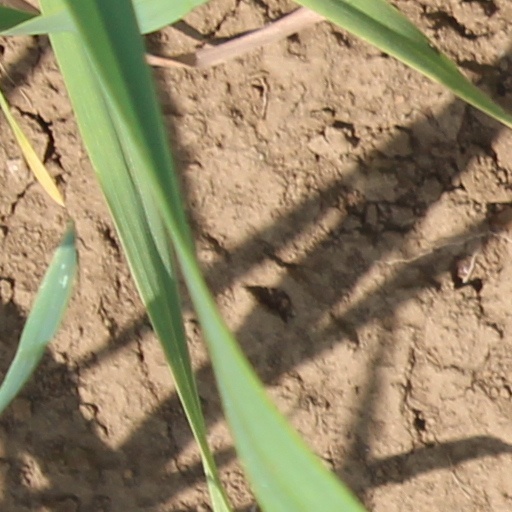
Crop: wheat